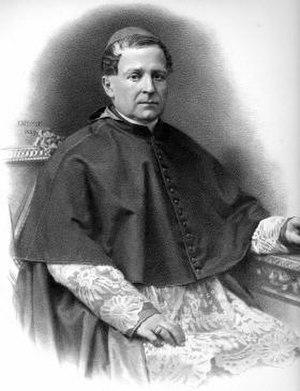
Carlo Sacconi est un cardinal italien du XIXᵉ siècle.